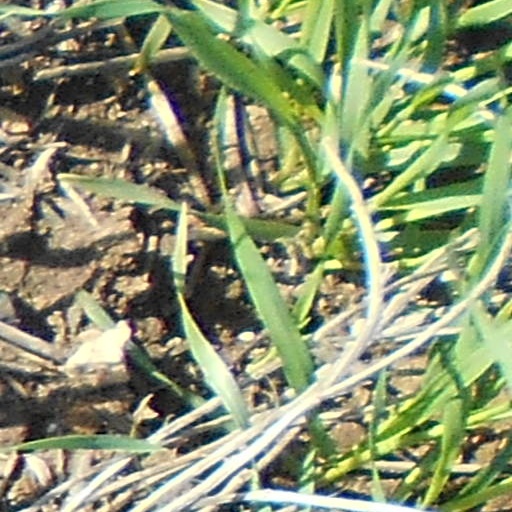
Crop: wheat